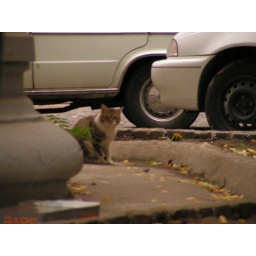
white cars in focus!